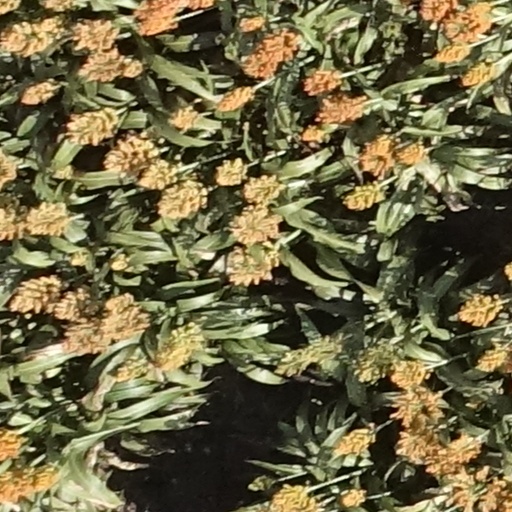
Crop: sorghum